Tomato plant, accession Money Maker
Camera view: horizontal (90 deg, fisheye); turntable rotation: 270 degrees
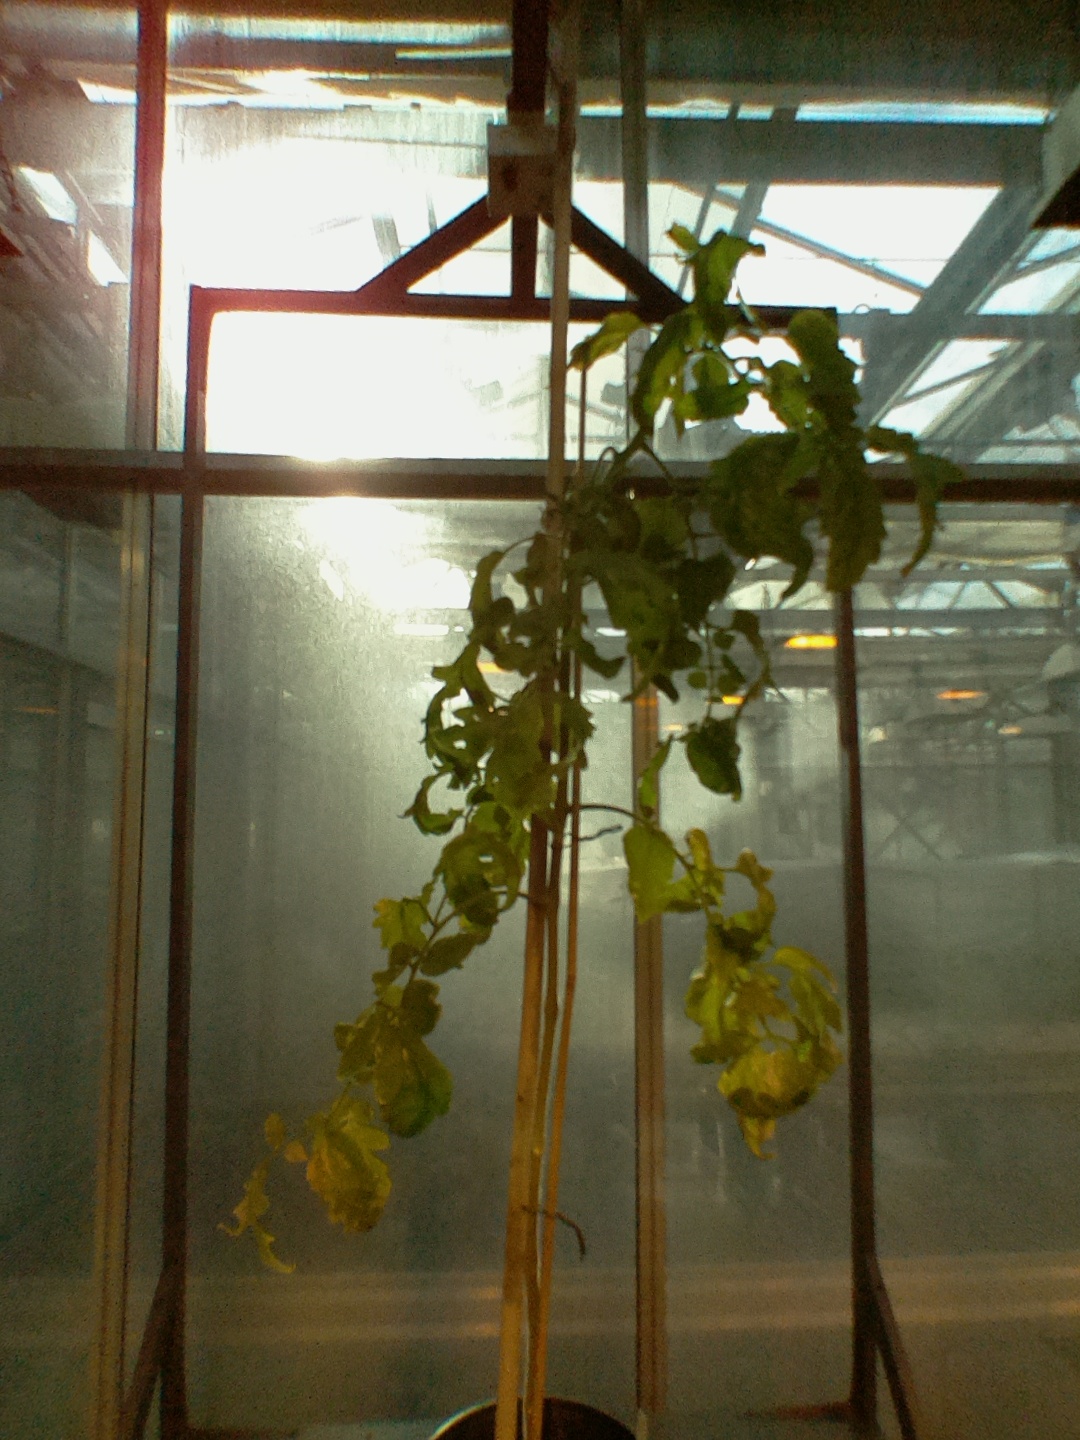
BBCH growth stage 78: 80% -90% of final fruit size